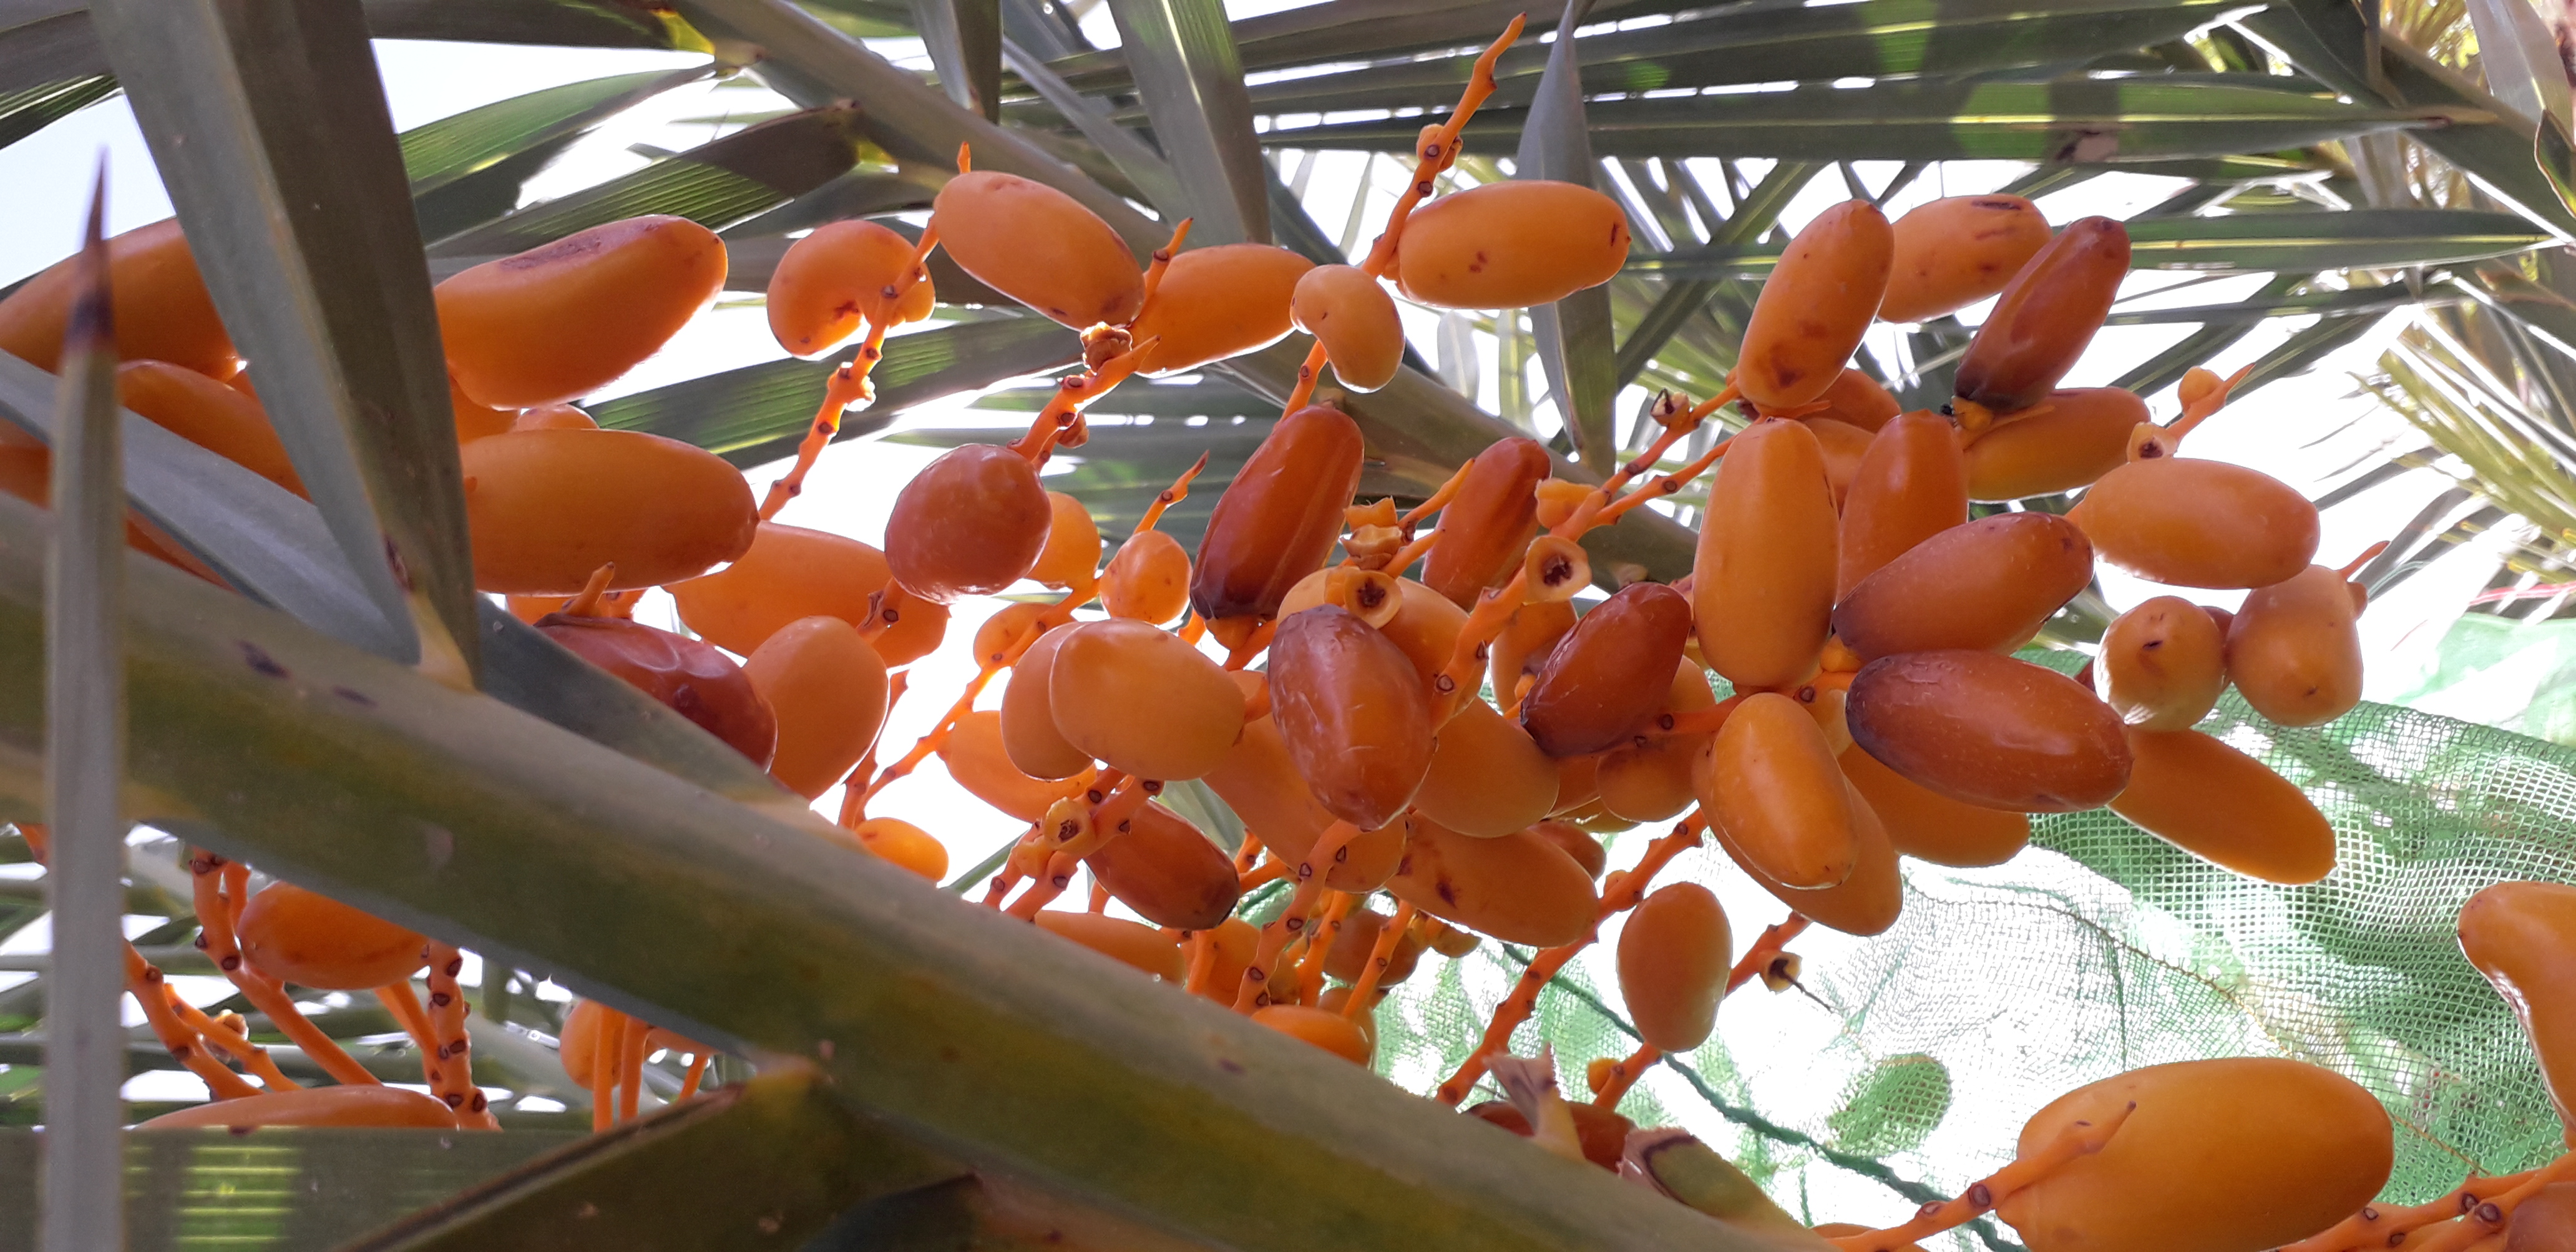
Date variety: kholt